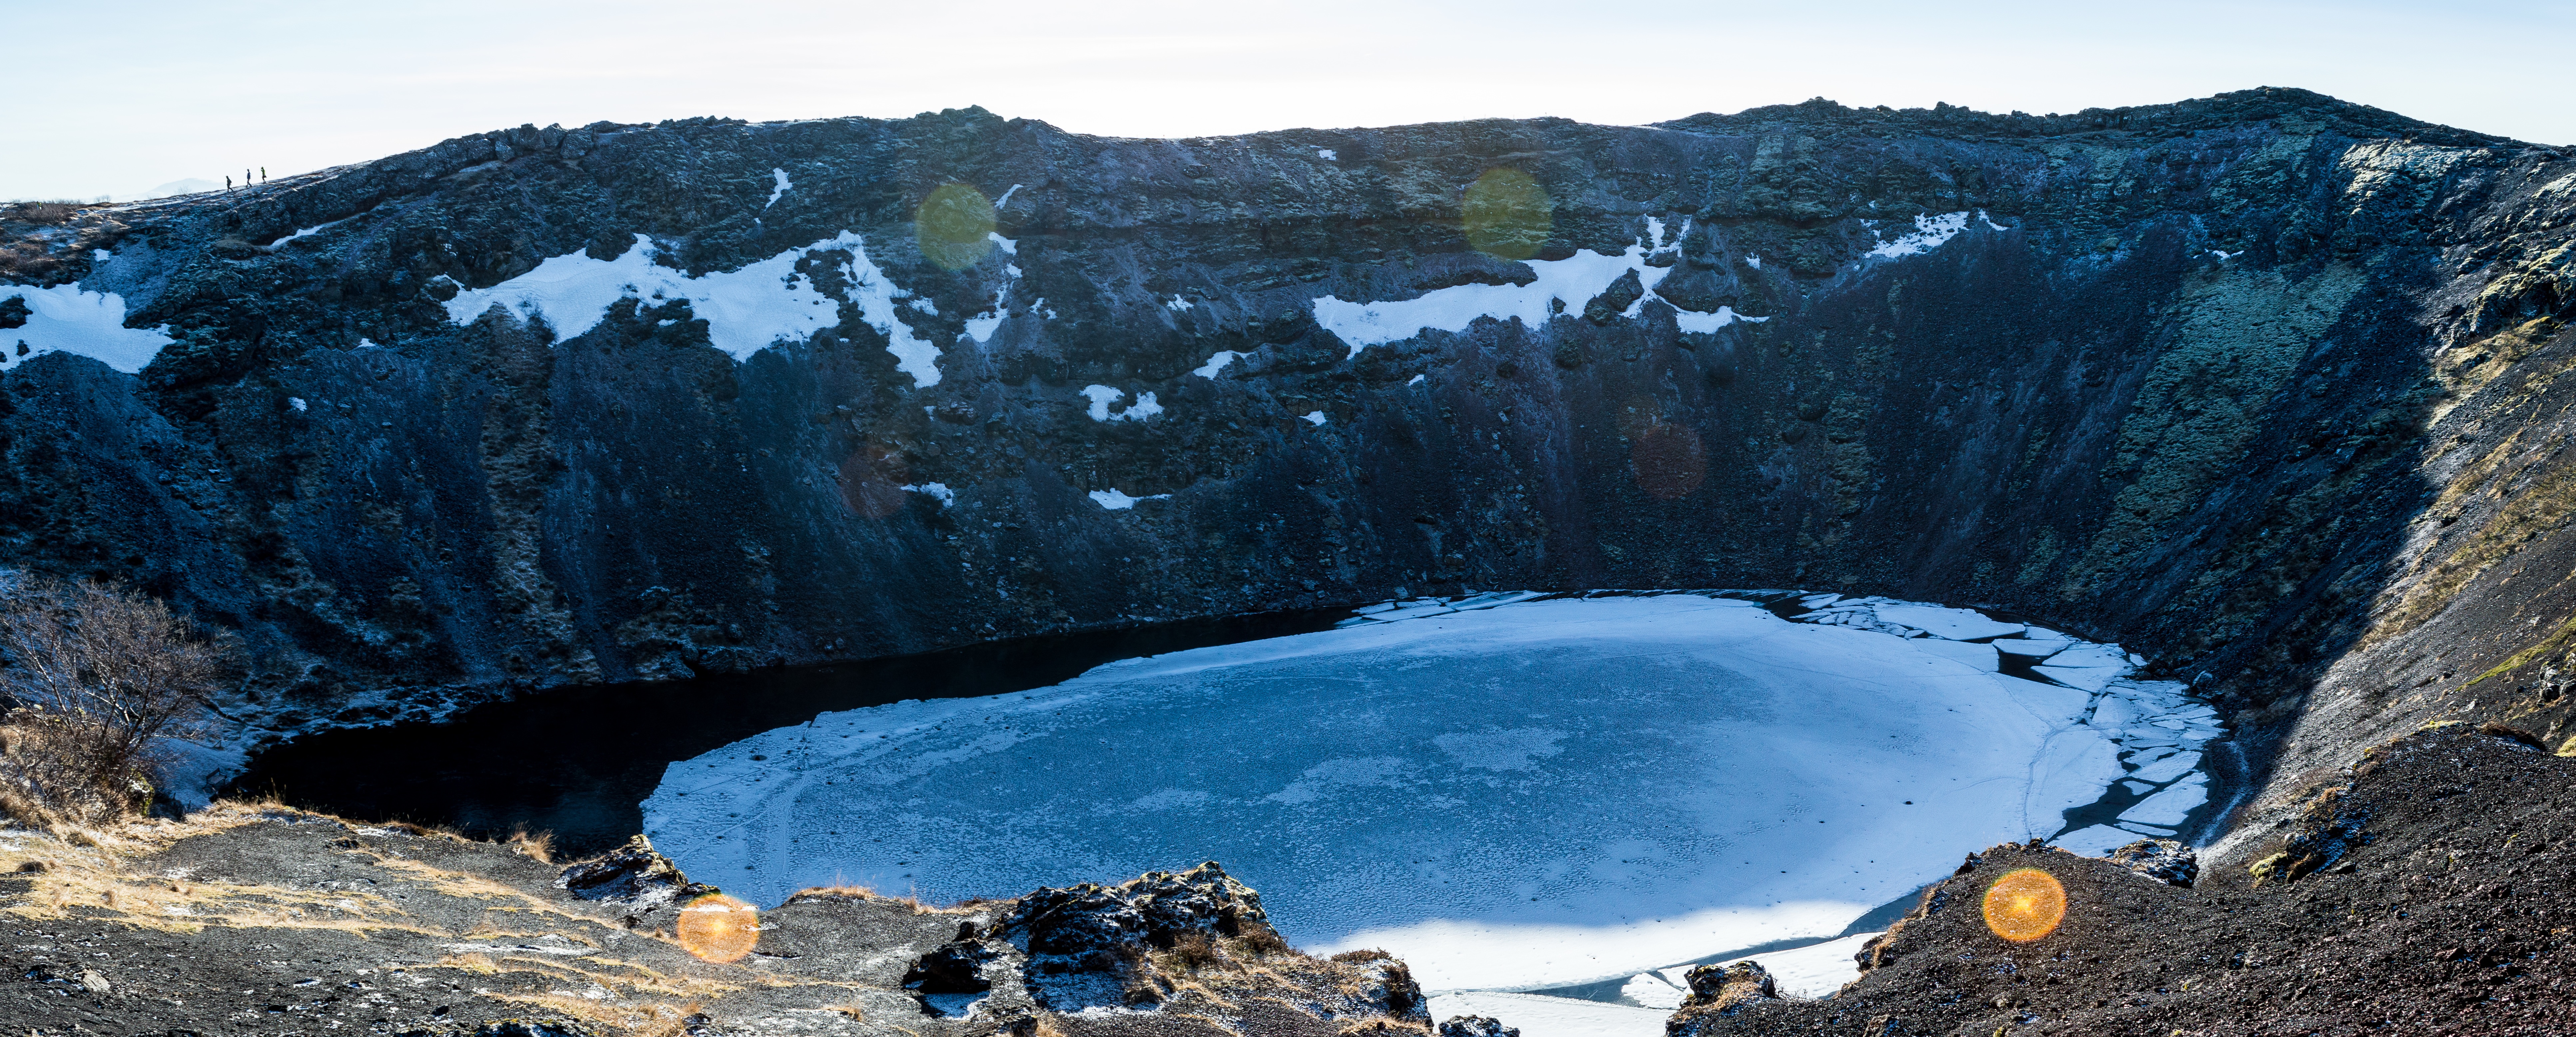
wilderness, mountain, snow, lake, adventure, mountain range, reflection, terrain, ridge, geology, alps, cirque, crater lake, landform, aerial photography, mountainous landforms, glacial landform, geological phenomenon